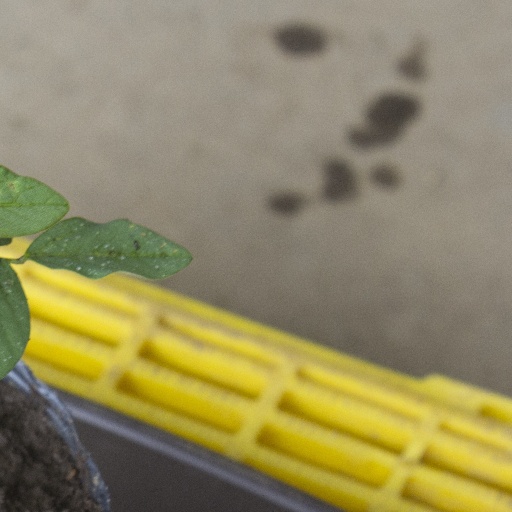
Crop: soybean